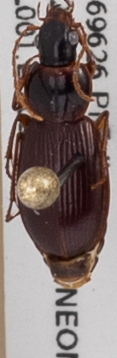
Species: Synuchus impunctatus
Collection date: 2021-08-03
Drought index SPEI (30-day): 0.54
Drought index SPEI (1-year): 0.03
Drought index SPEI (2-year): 1.28